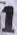
Number: 1